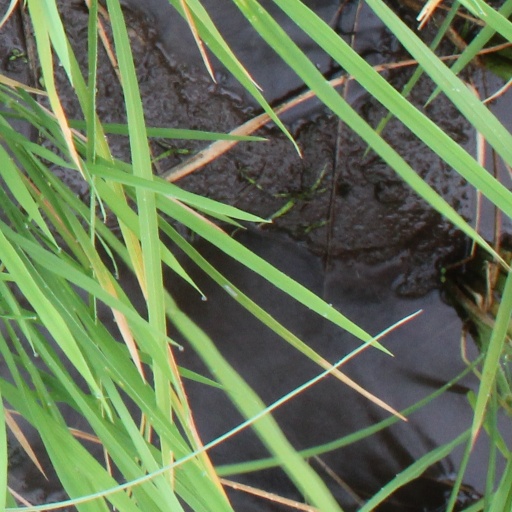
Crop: rice